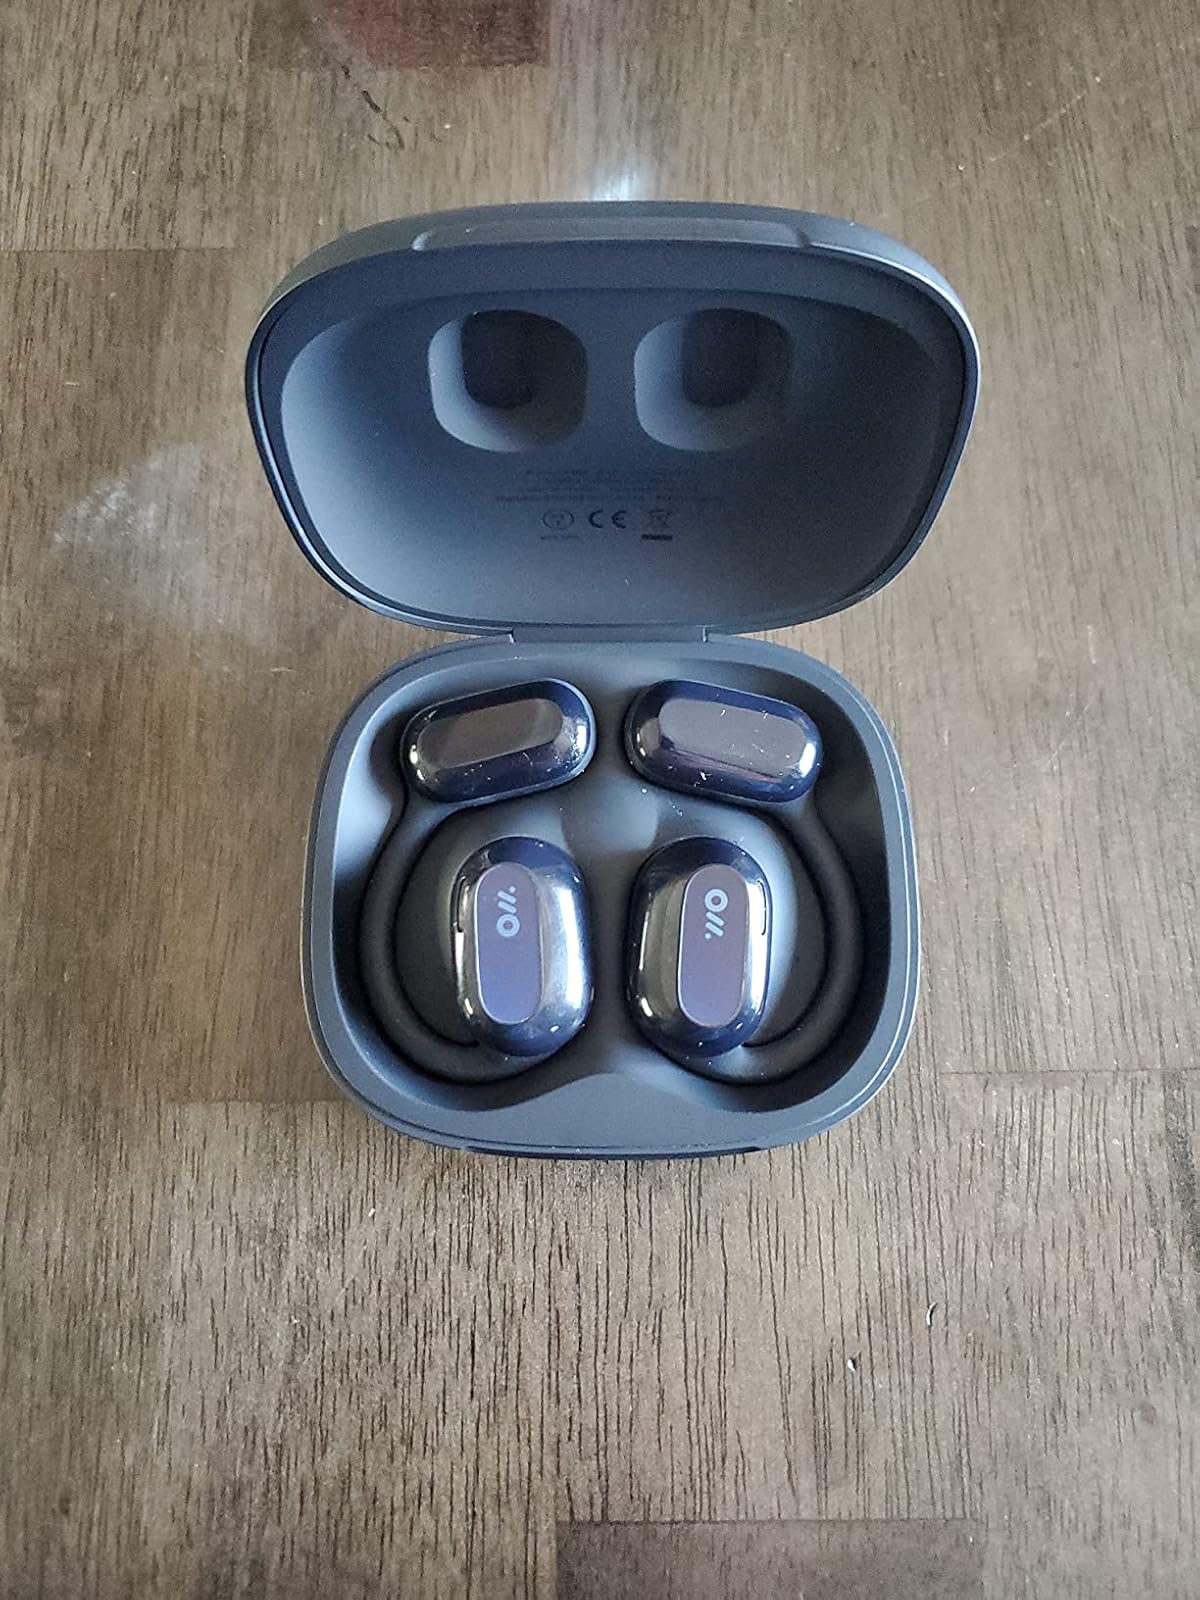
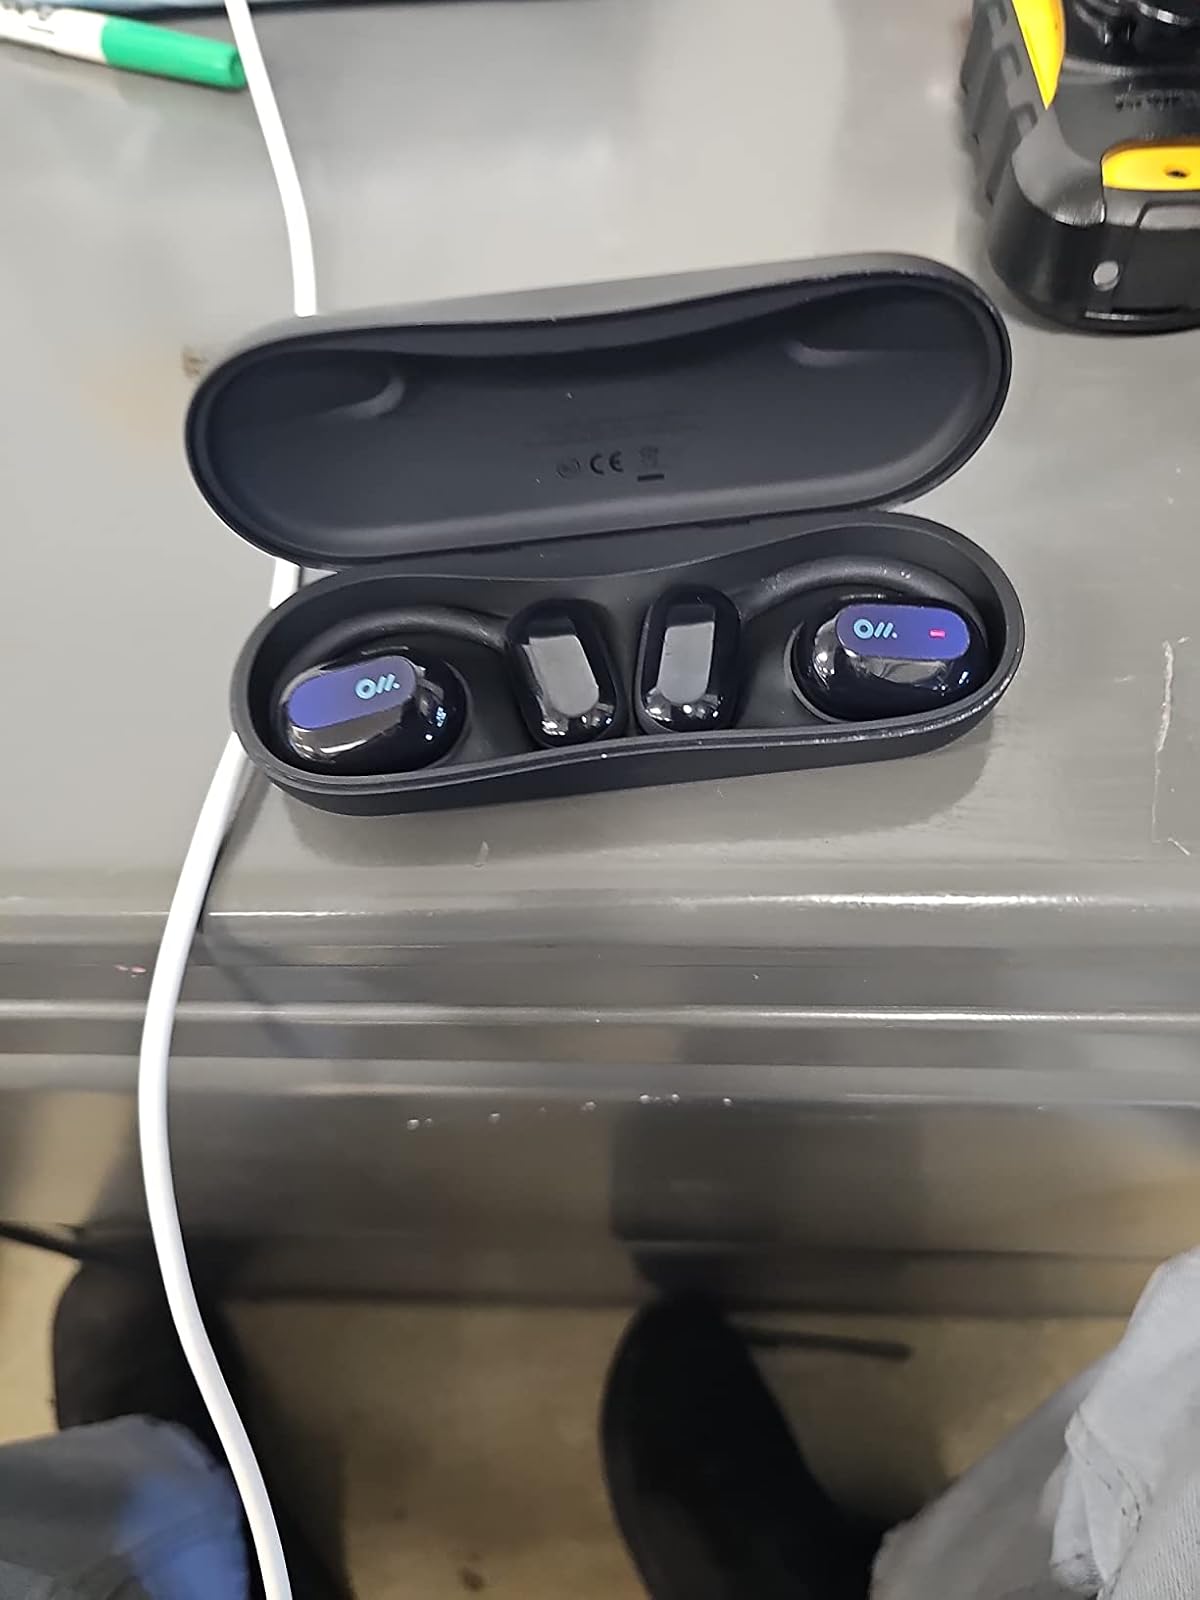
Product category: earbuds
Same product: yes